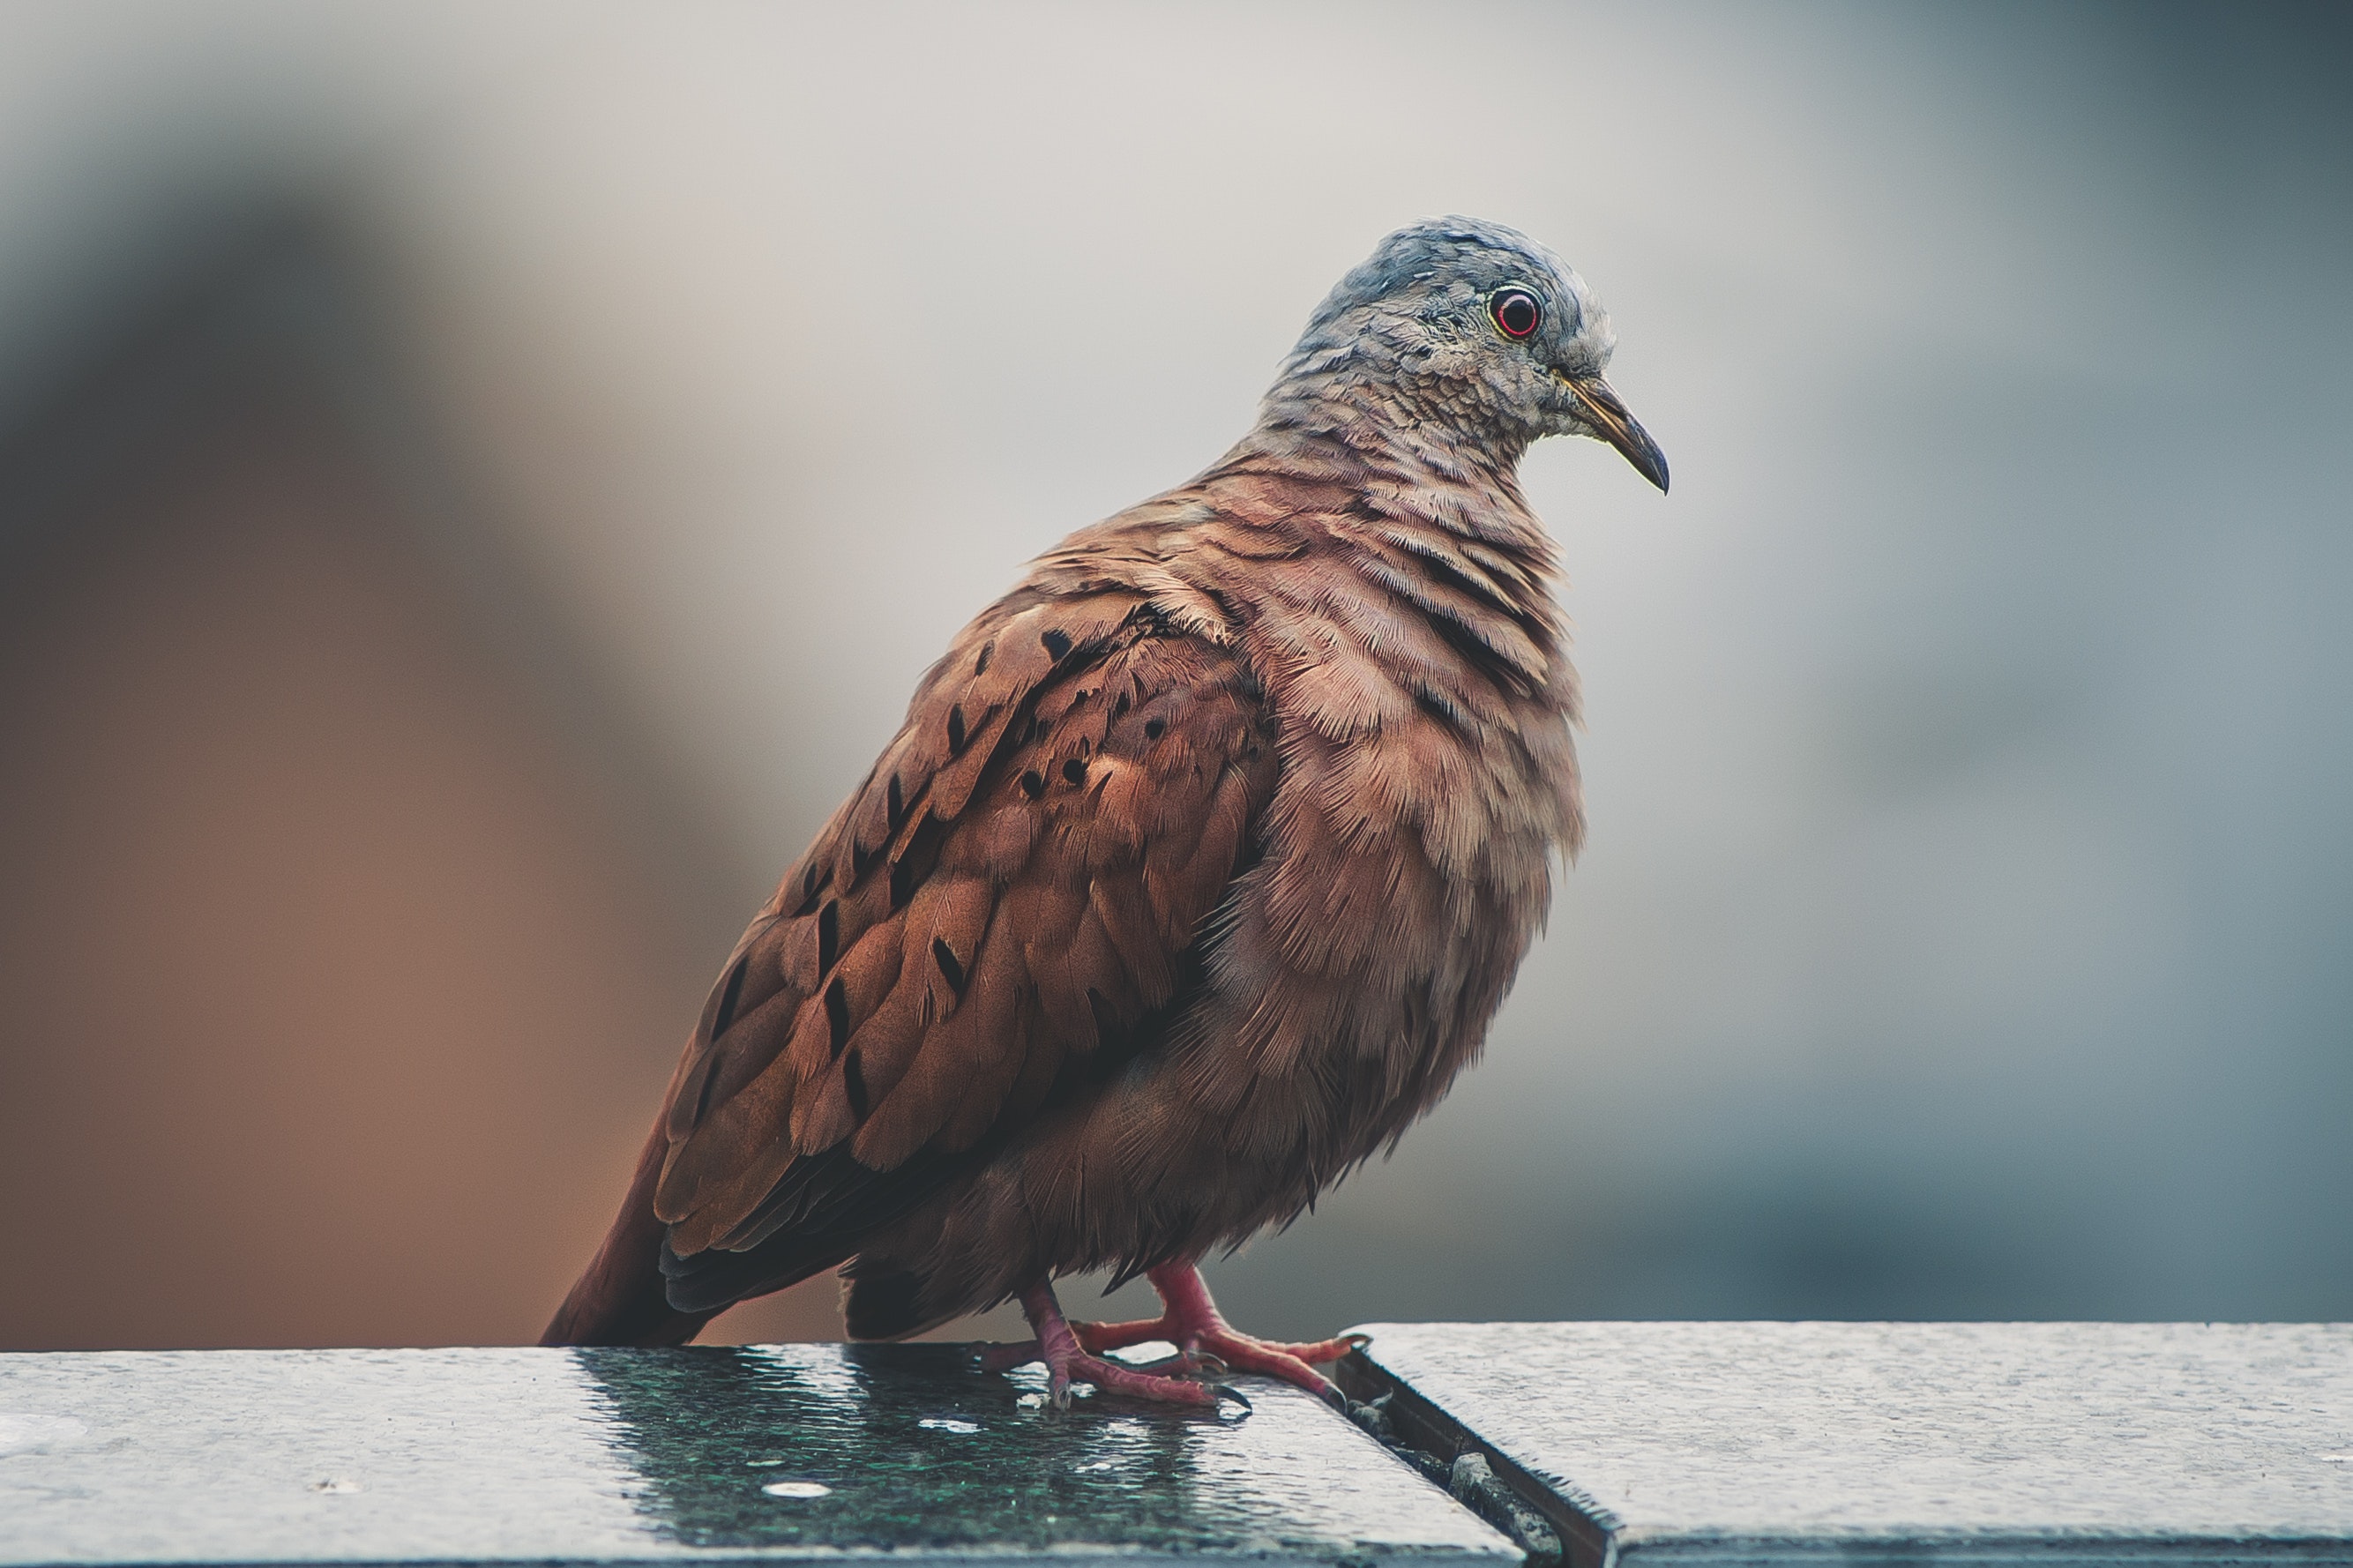
bird, vertebrate, beak, pigeons and doves, wildlife, feather, wing, bird of prey, falconiformes, accipitriformes